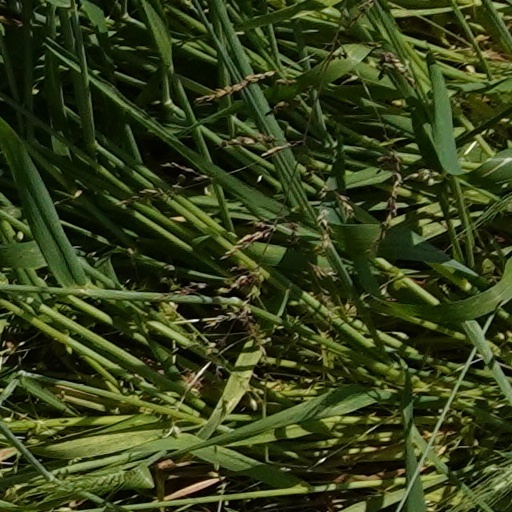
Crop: wheat